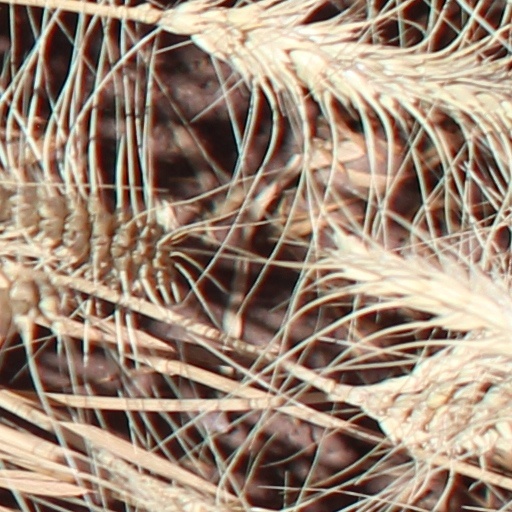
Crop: wheat